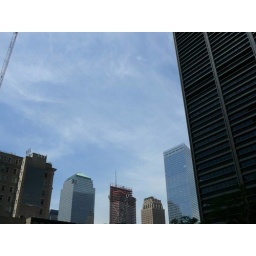
If the twin towers were still standing they would be right here in that open space